Gottfried Schatz

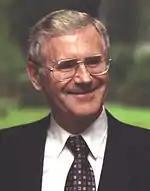
Gottfried Schatz

Gottfried Schatz (18 August 1936 – 1 October 2015) was a Swiss-Austrian biochemist.